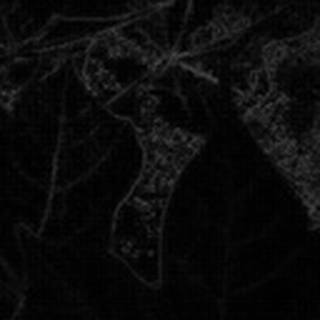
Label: healthy_cotton